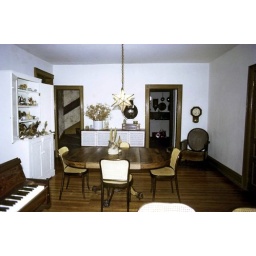
212 Greenwood... oak claw-foot table in brightened dining room